Sirio Carrapa

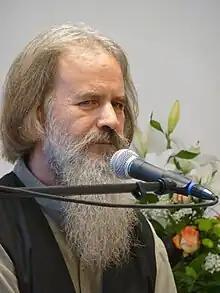
Carrapa in 2012

Sirio Carrapa (born 12 May 1952 in Borgagne) is an Italian teacher and practitioner of mysticism and Surat Shabd Yoga in the Sant Mat tradition. He was a disciple of Kirpal Singh and Ajaib Singh.